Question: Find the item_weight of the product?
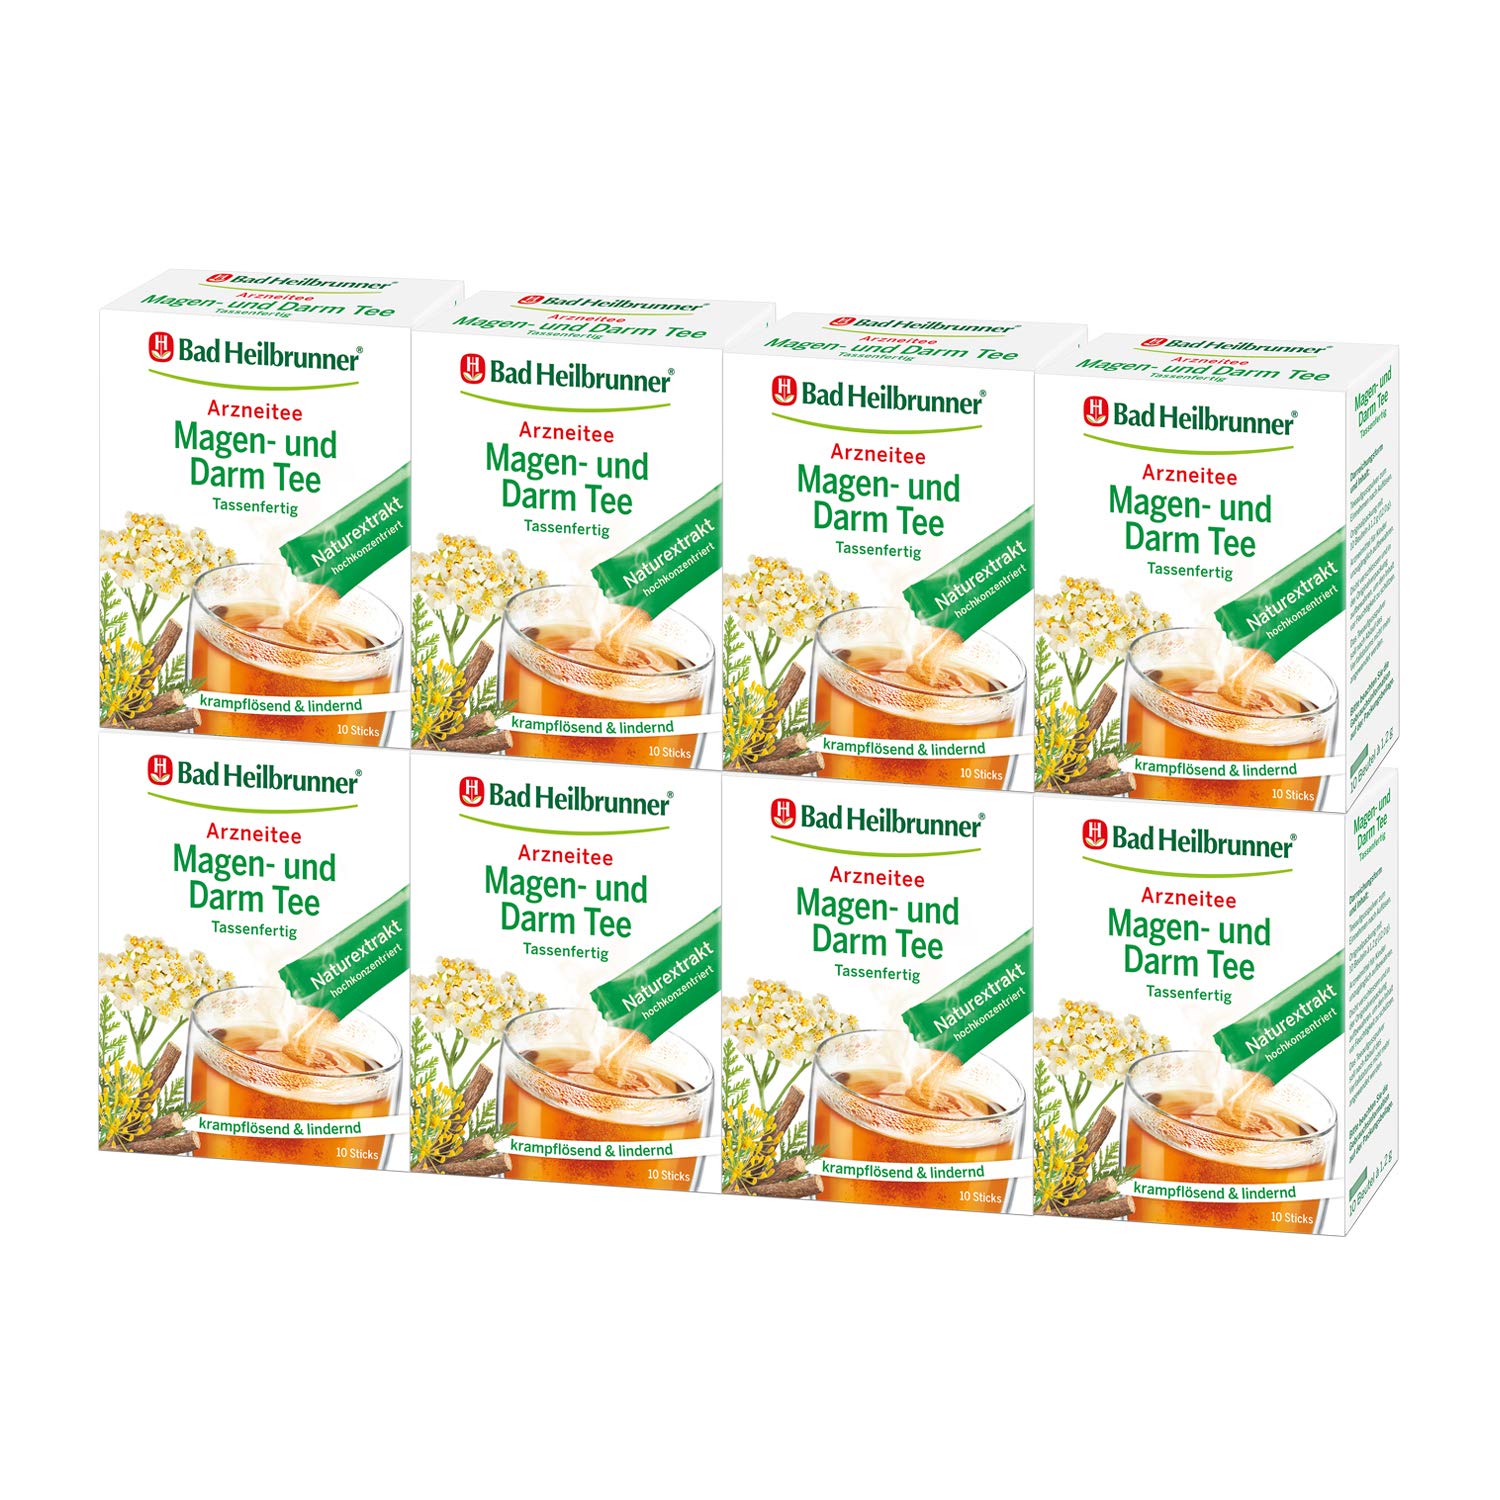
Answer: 11.0 pound